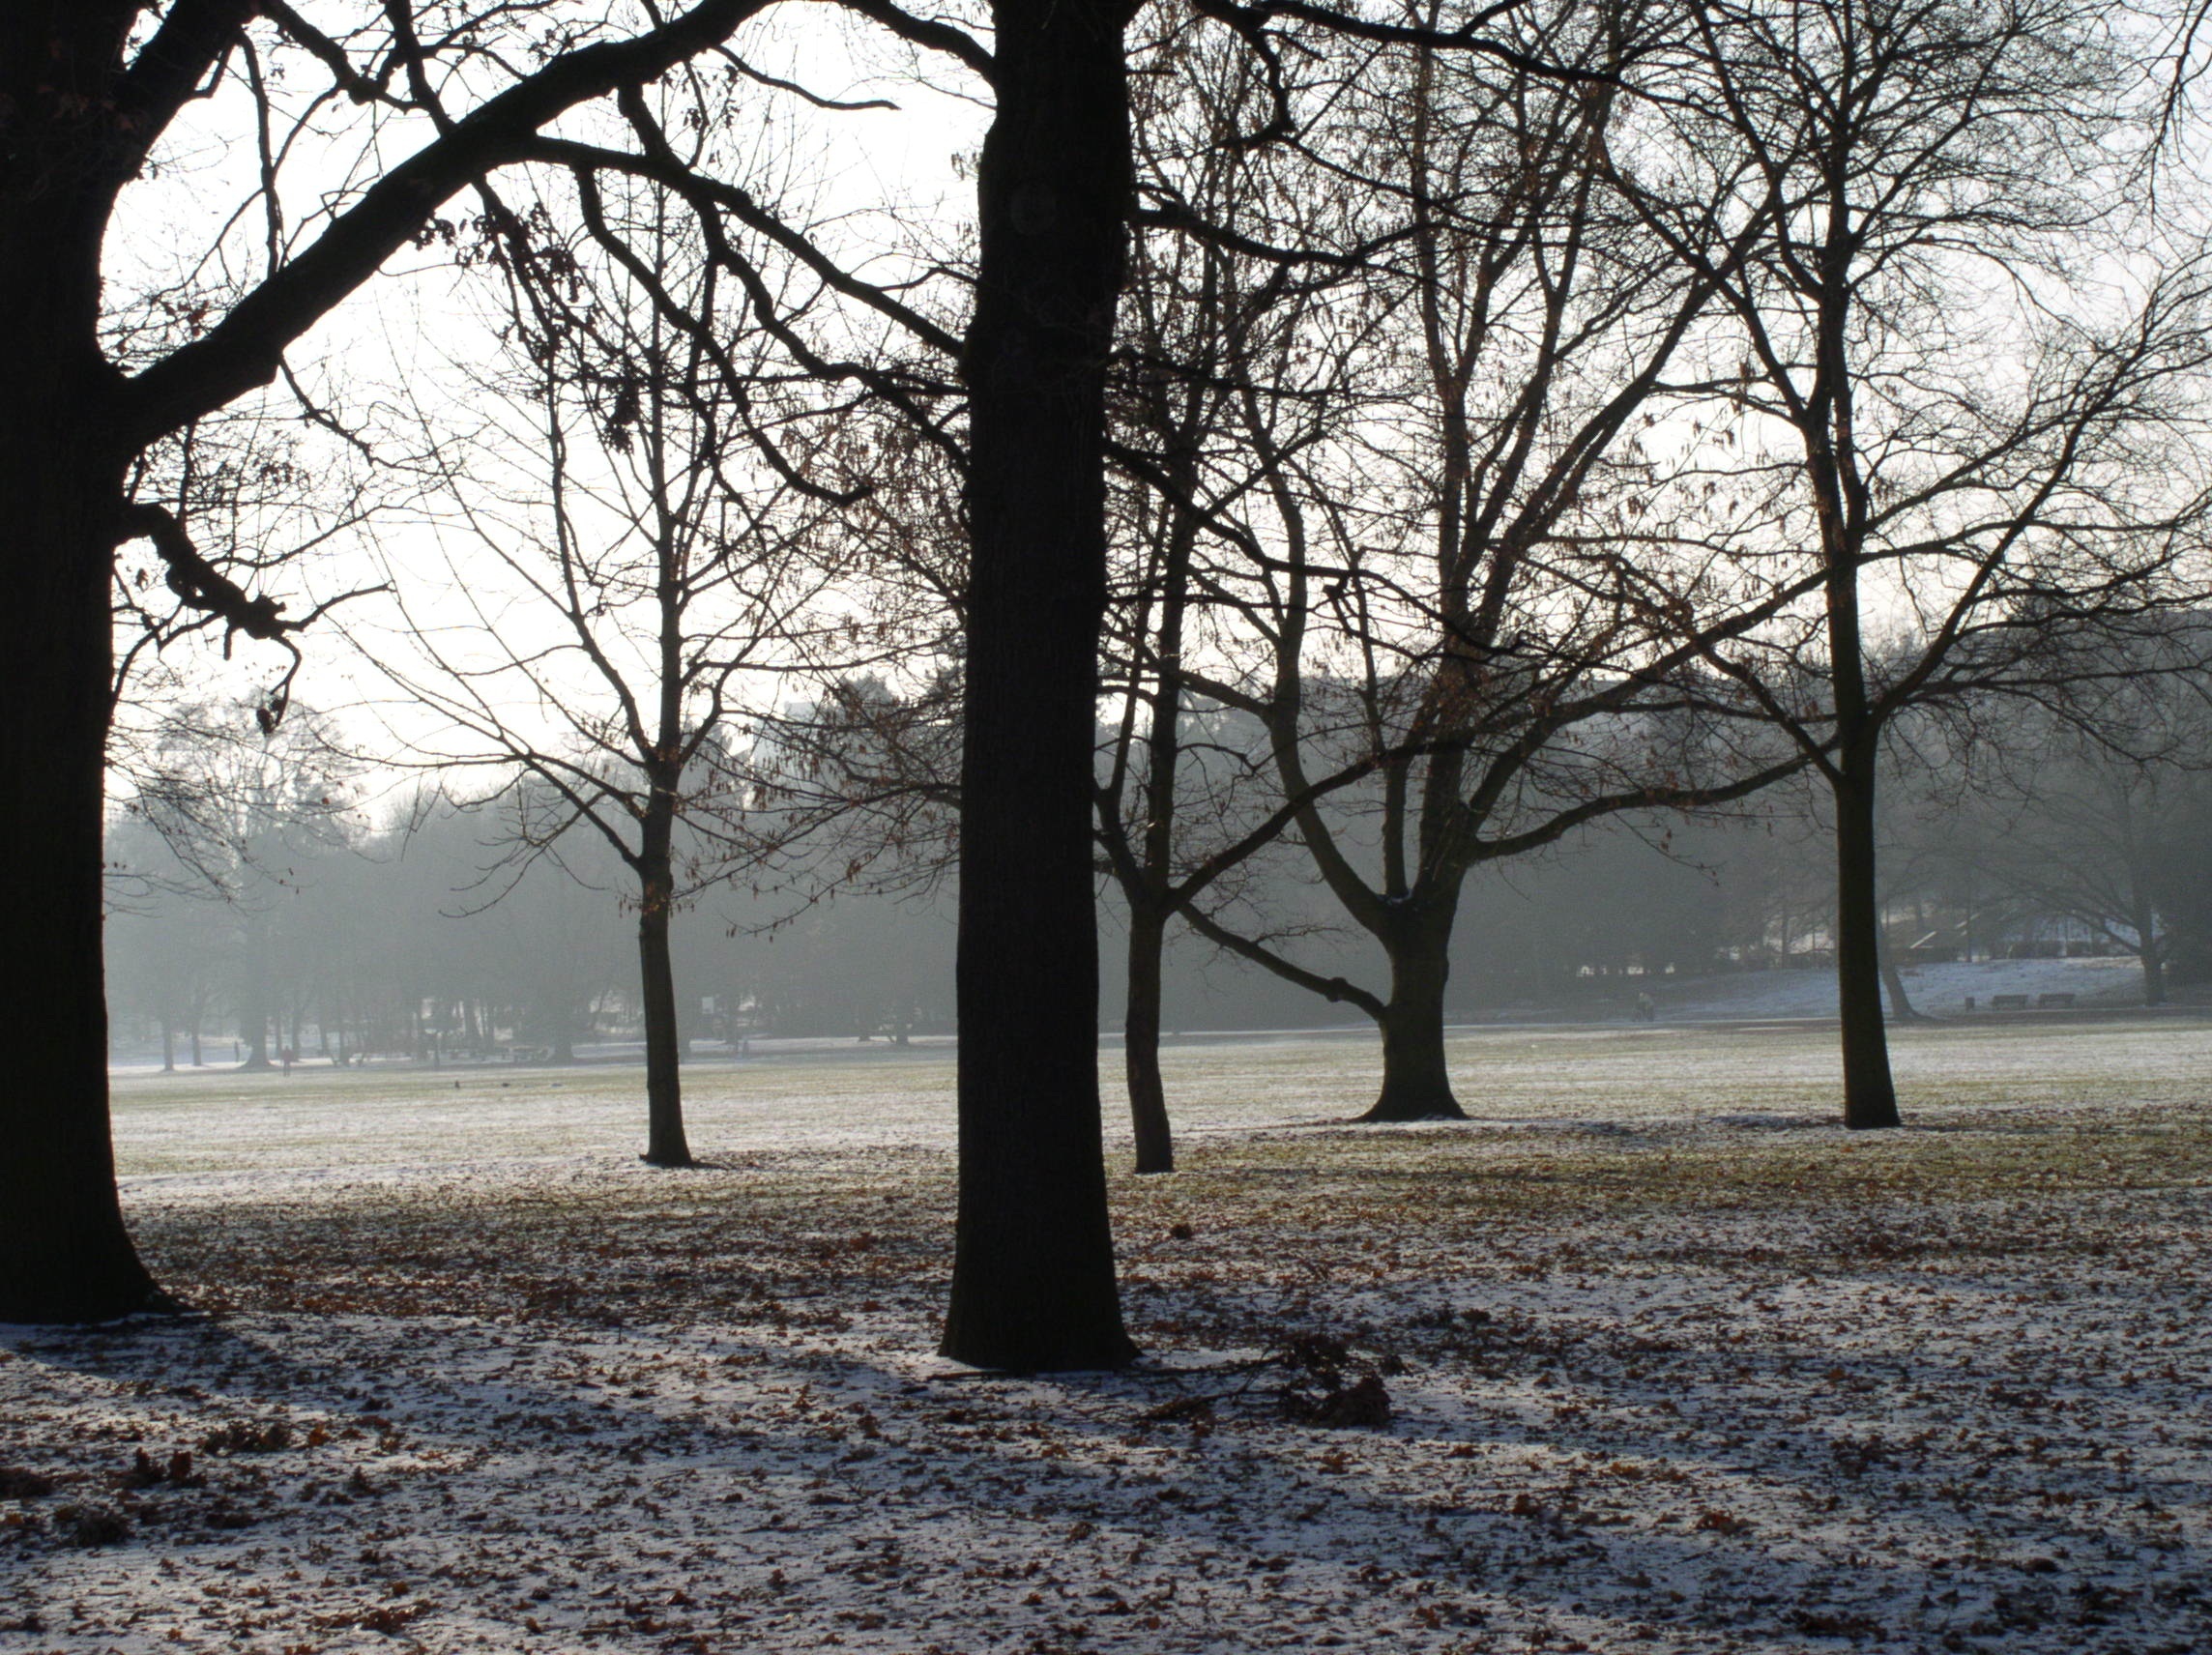
landscape, tree, nature, forest, branch, snow, cold, winter, plant, sunlight, morning, spring, autumn, weather, season, trees, icy, woodland, mood, winter dream, wintry, freezing, snow magic, atmospheric phenomenon, woody plant